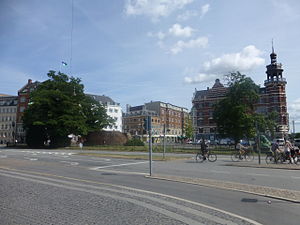
Jarmers Plads
Jarmers Plads.
Jarmers Plads er en plads på grænsen mellem Vesterbro og Indre By i København.